Scotch College, Melbourne

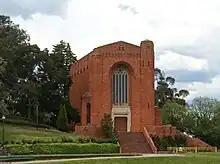
Littlejohn Memorial Chapel (2009)

Tom Batty commenced his term in 2008 and resigned in mid 2022. His successor, Scott Marsh, commenced his term in 2023.